Le Puy-Notre-Dame

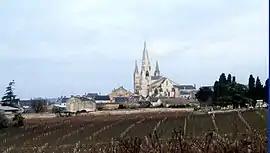
A general view of Le Puy-Notre-Dame

Le Puy-Notre-Dame or Le Puy is a commune in the Maine-et-Loire department in western France.